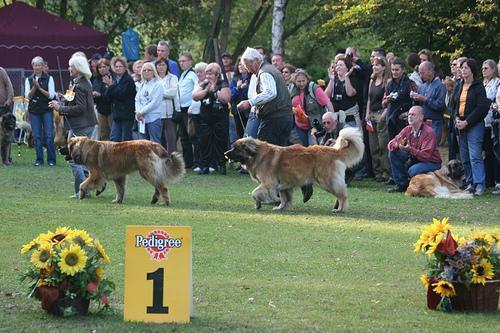
Leonberg